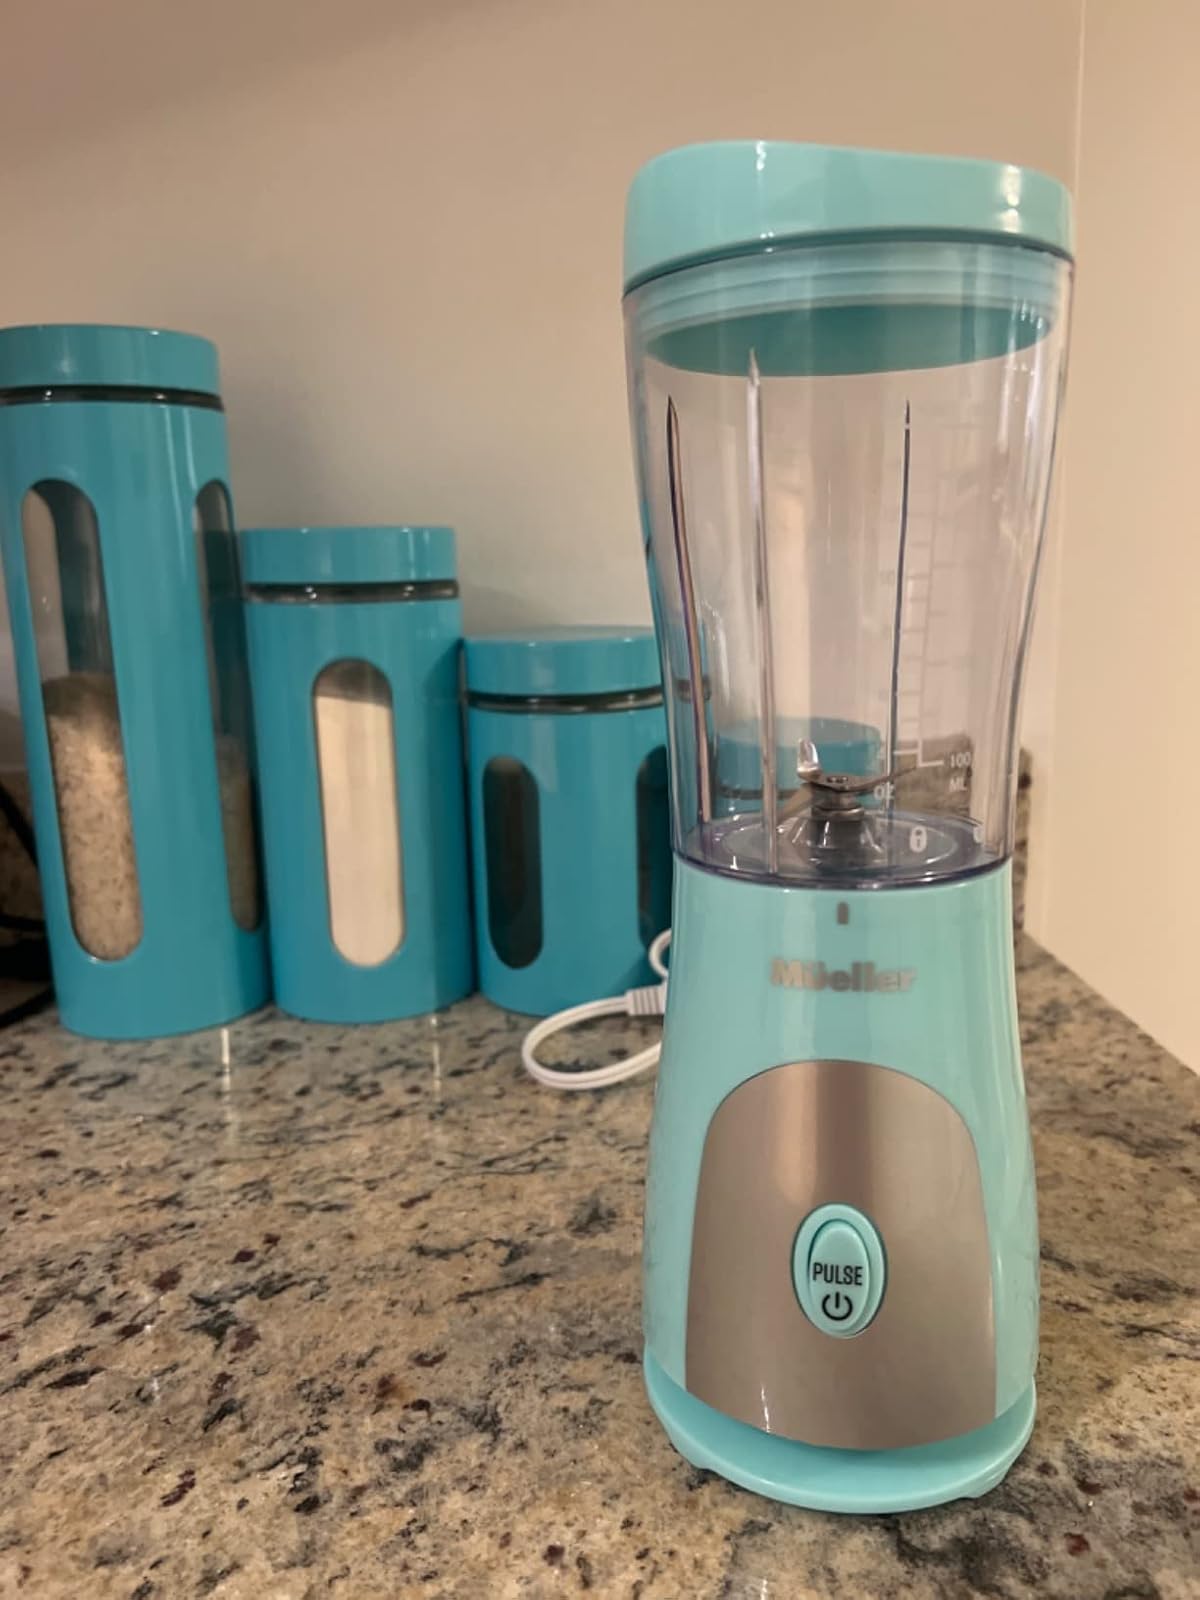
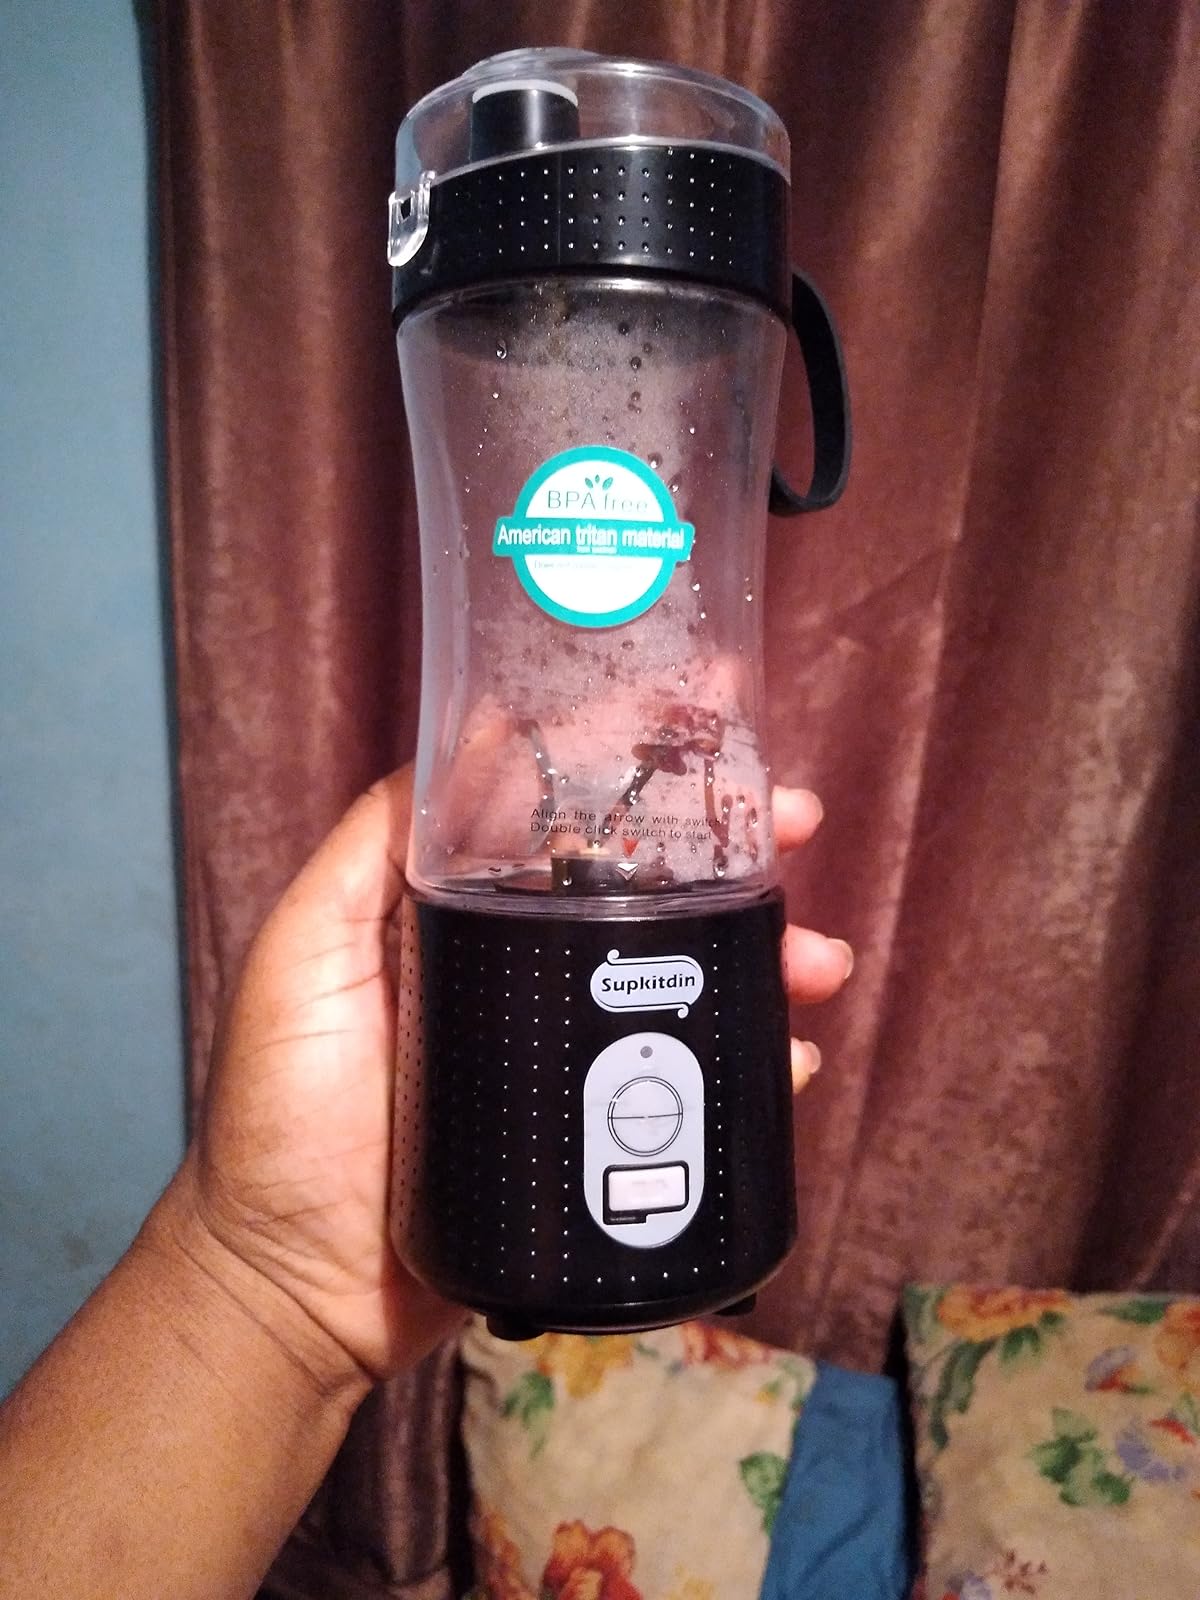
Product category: items_blender
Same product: no